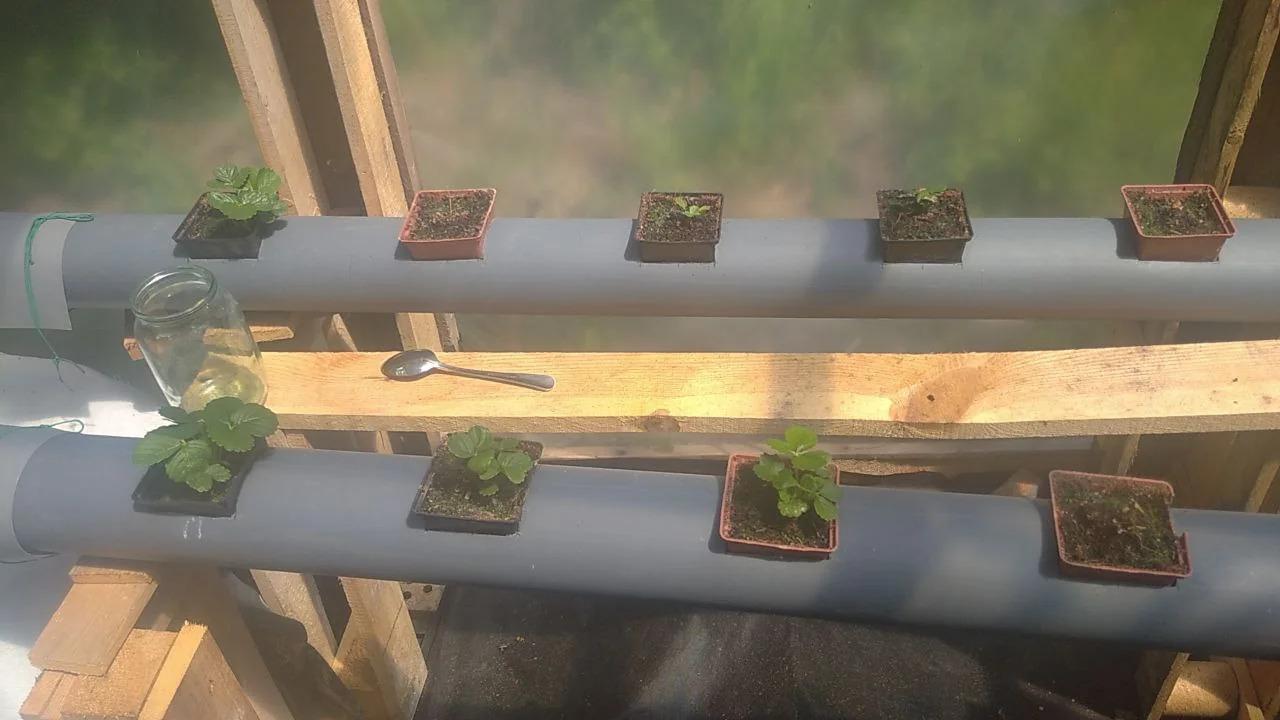
Mimea midogo inapandwa ndani ya sufuria ndogo zilizowekwa kwenye mabomba mawili ya kijivu. Mabomba hayo yamewekwa kwenye fremu ya mbao ikionyesha mfumo wa kilimo cha [cs] hydroponics[cs] au sawa na huo. Kijiko na chupa ya maji vinaonekana vimewekwa kati ya mabomba hayo.